Lower Hergest

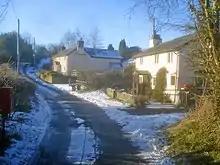
Lower Hergest View south-west along Upper Hergest Road with just a small cluster of houses making up this community.

The local manor house, Hergest Court, is a Grade II* listed building built of a mixture of stone and timber frame with a moat. It dates back to and was built for Thomas Vaughan, son of Sir Roger Vaughan. It was the birthplace of Margaret Vaughan, wife of Sir John Hawkins.